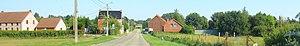
Vue panoramique de Baisieux
Baisieux est une section de la commune belge de Quiévrain, située en Wallonie dans la province de Hainaut.